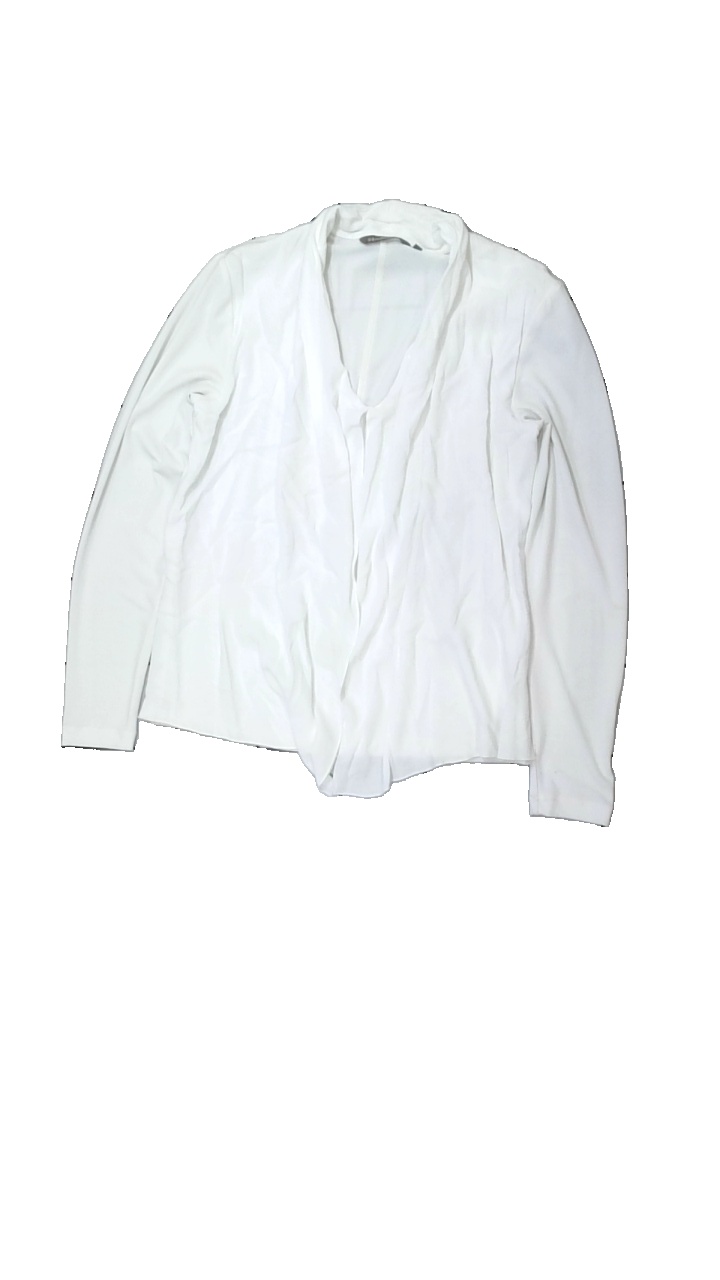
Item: Blouse (Ladies)
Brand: Sandwich
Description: vit blus med fläckar
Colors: White
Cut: Regular
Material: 100% viscose
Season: All
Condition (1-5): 3
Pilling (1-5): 5
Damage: fläckar arm
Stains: Major
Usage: Remake
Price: <50